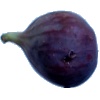
Label: Fig 1